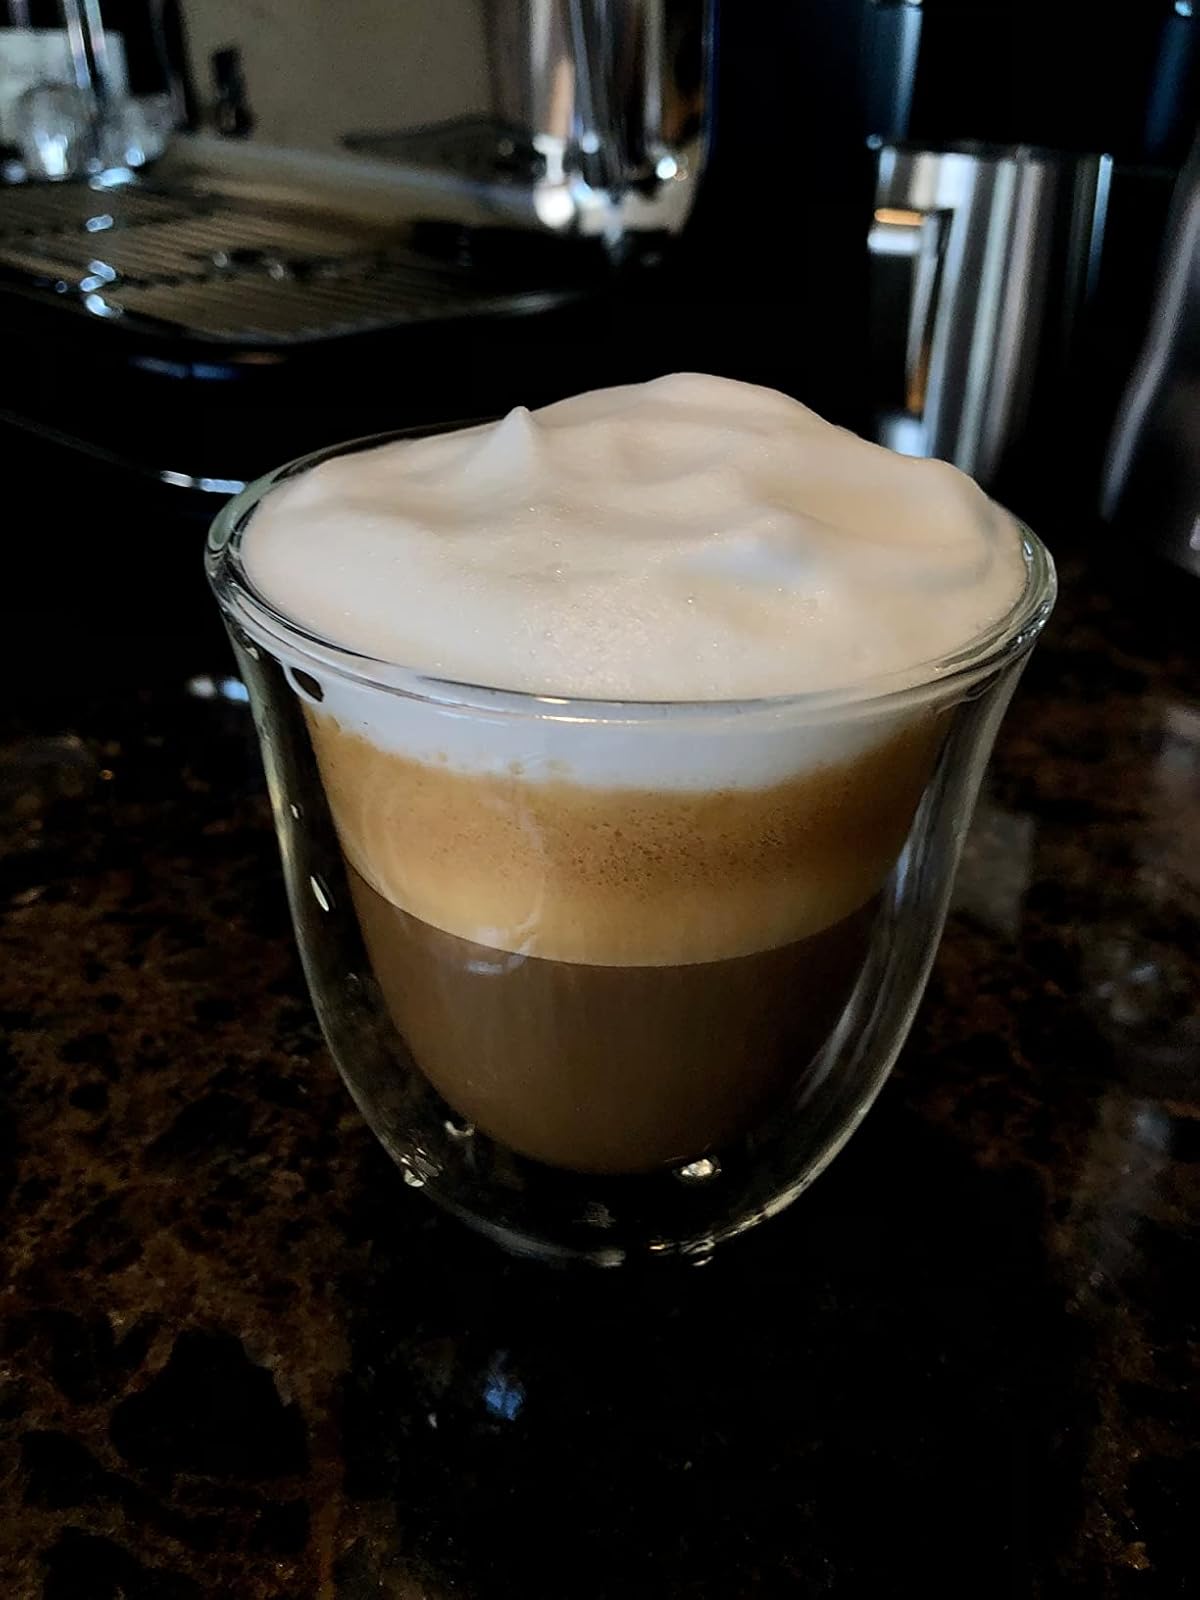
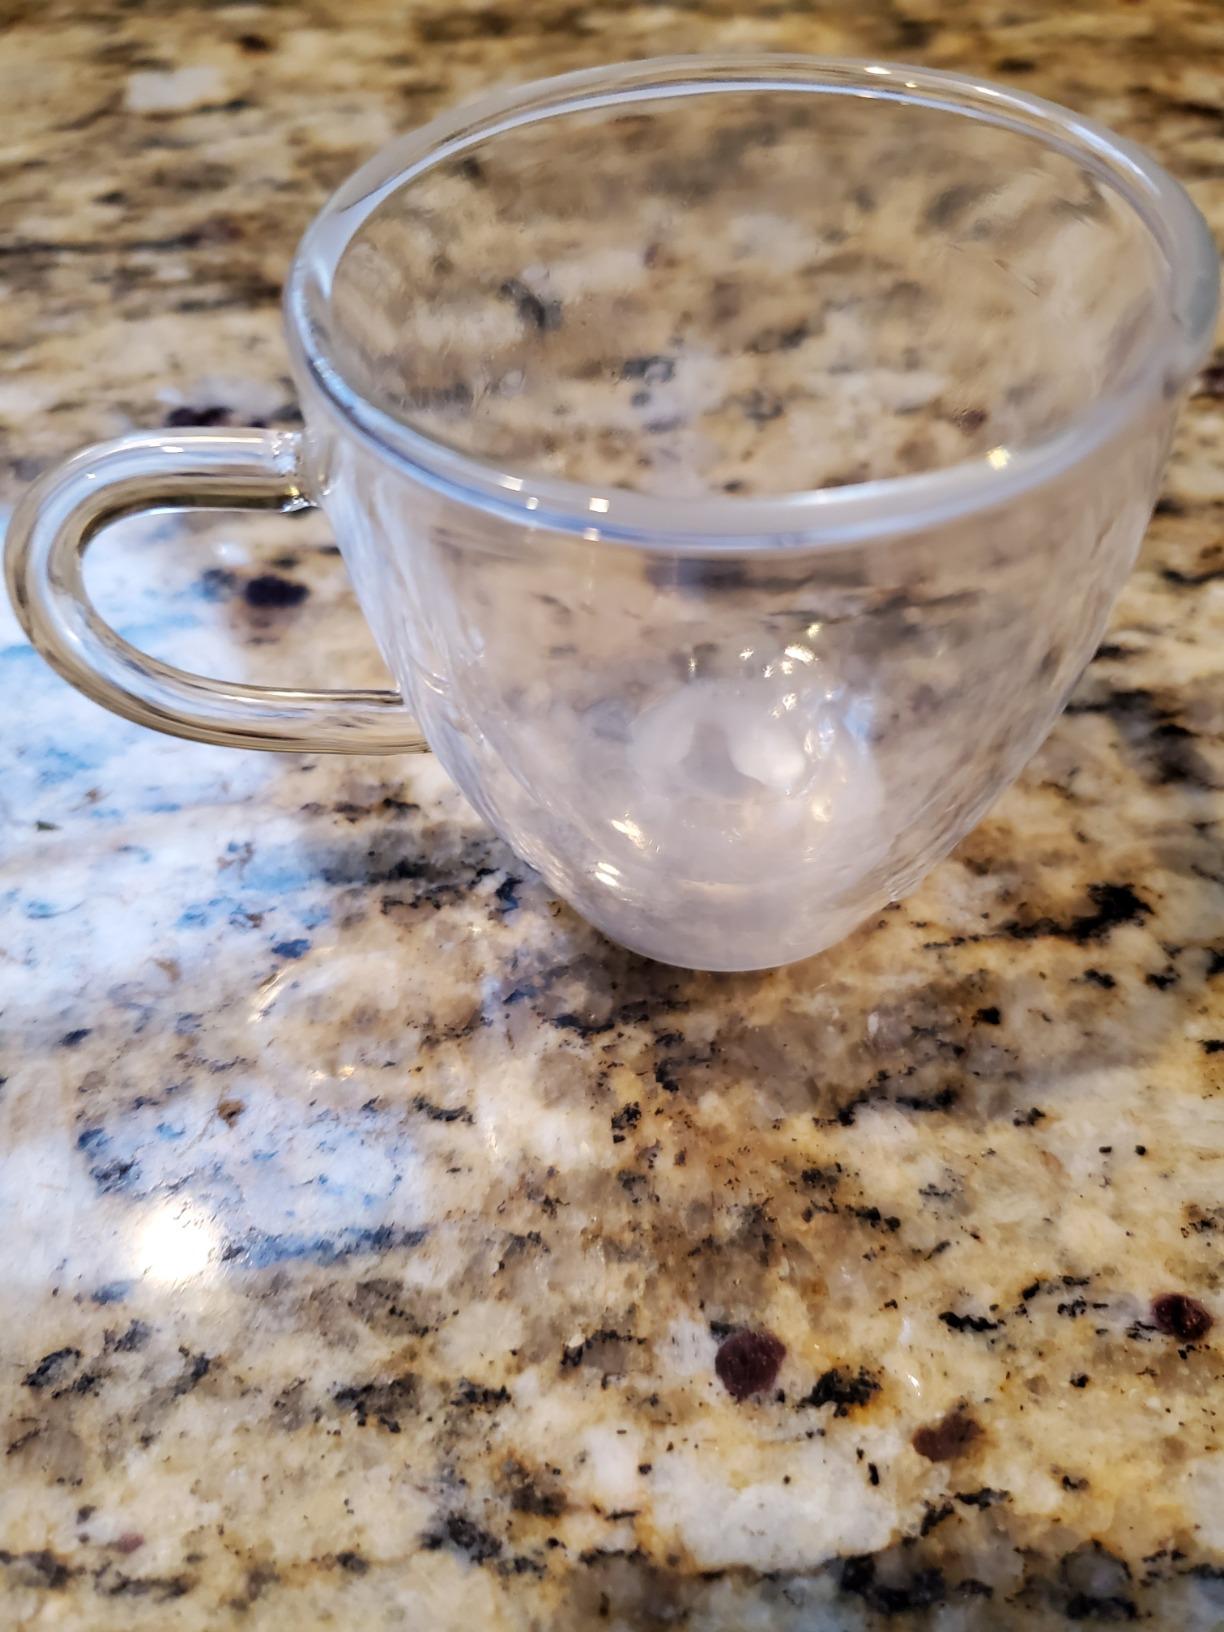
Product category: items_mug
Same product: no